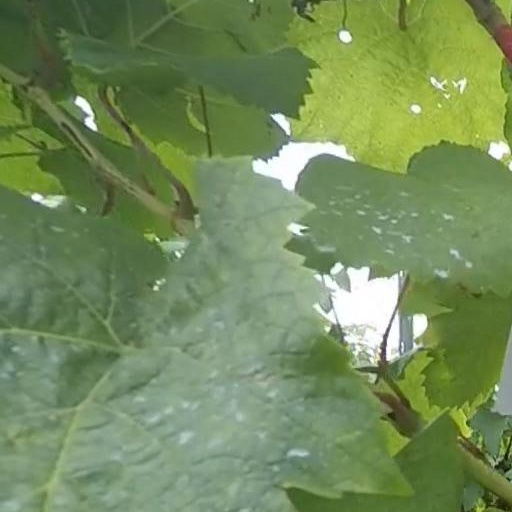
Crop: grape